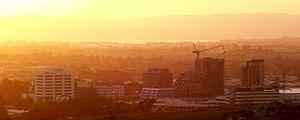
Manukau City était une grande ville de la région d'Auckland, sur l'Île du Nord de la Nouvelle-Zélande. Elle est aujourd'hui appelée South Auckland, ou East Auckland puisqu'elle constitue les quartiers Sud et Est d'Auckland. Situé au Nord de Papakura, à l'Est et au Sud d'Auckland Central, elle est constituée de quartiers résidentiels, industriels, d'un port maritime, de zones rurales et du parc naturel de Hunua. C'est une agglomération relativement récente, à qui le statut de ville a été décerné en 1989. Sa population en juin 2010 est d'environ 375 000 habitants, ce qui faisait d'elle la troisième plus grande ville de la Nouvelle-Zélande avant 2010 ; elle possédait également la croissance la plus rapide du pays.